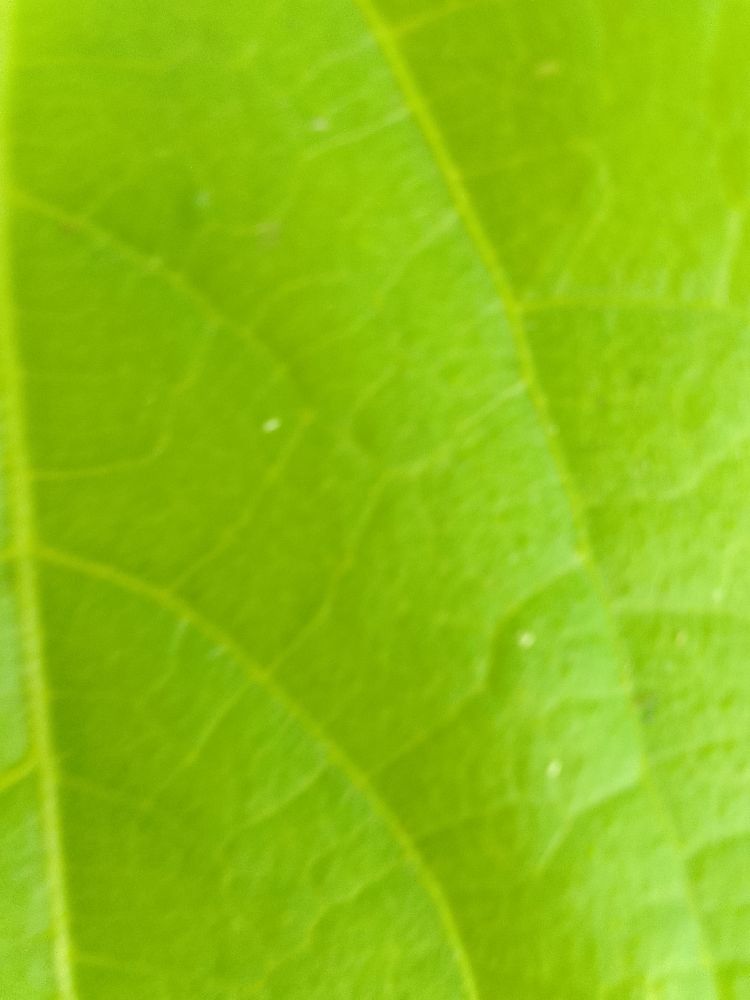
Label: healthy